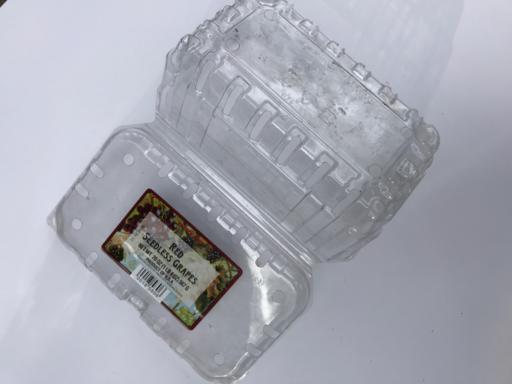
Waste category: plastic